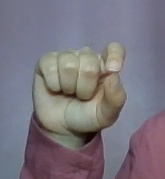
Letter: fa